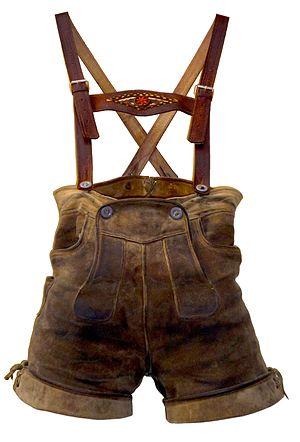
Knopflatz Lederhose, culotte de cuir allemande traditionnelle des années trente à pont boutonné, ca. 1940